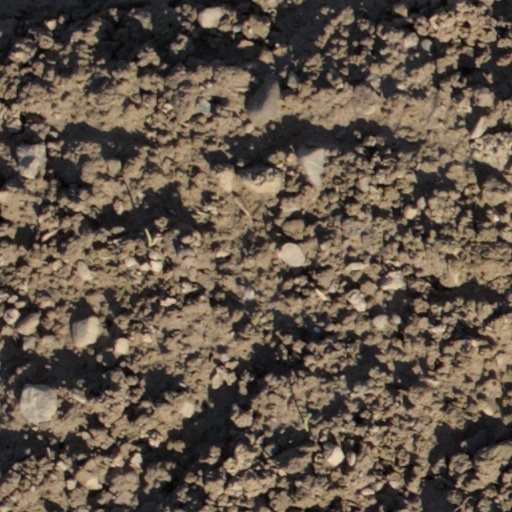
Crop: wheat